Summer Fields School

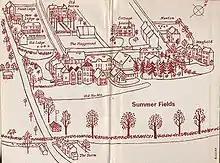
Drawing of Summer Fields from "A Century of Summer Fields", 1964

During the 1960s, Pat Savage was headmaster, with the assistance of Jimmy Bell and Pat Marston. By the centenary year in 1964, the school's appearance had changed relatively little (see illustration), but it was thriving and energetic enough to celebrate with a hardback book of 332 pages, with contributions from "O.S.", or Old Summerfieldians, including stories about Archibald Wavell, 1st Earl Wavell, and Harold Macmillan, and a friendly greeting in verse from the arch-rival Horris Hill School. A former pupil recollected Pat Marston as follows: